John Barrymore

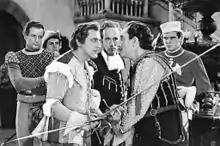
Barrymore, as Mercutio in "Romeo and Juliet" (1936). The three central figures are ("l to r") Barrymore, Leslie Howard and Basil Rathbone.

Barrymore's first film under the contract was "The Sea Beast" (1926), loosely based on the 1851 novel "Moby-Dick", in which he played Captain Ahab Ceeley. This was one of the biggest money-makers of the year for Warner Bros. Although Barrymore wanted Astor to play the female lead, she was unavailable, and Dolores Costello was cast in her place. He later said that "I fell in love with her instantly. This time I knew I was right", and the couple began an affair. Costello's father was angered by the relationship, but his complaints were ignored by both Costello and her mother: Costello's parents separated and were divorced as a result. The film was well received by critics, and Mordaunt Hall, the film critic of "The New York Times", praised the "energy, earnestness and virility" Barrymore displayed in the role of Ceeley.